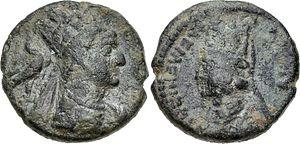
Artavazde Iᵉʳ est un roi de Médie-Atropatène et d'Arménie Mineure du Iᵉʳ siècle av. J.-C.